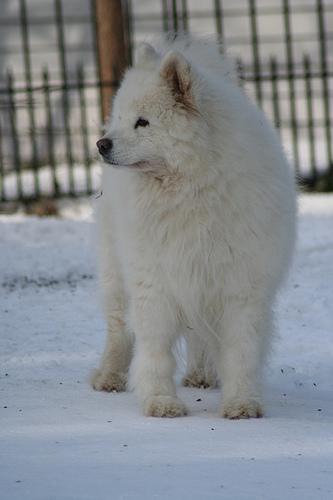
Breed: samoyed